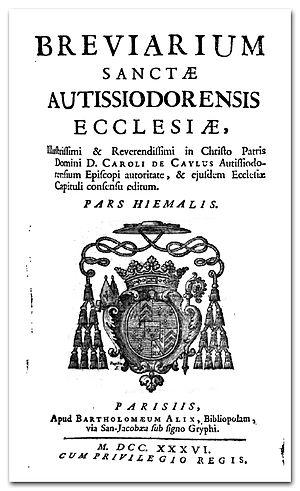
Bréviaire du diocèse d'Auxerre (1736)
Charles de Caylus, né le 20 avril 1669 à Paris, mort le 3 avril 1754 près d'Auxerre, et un homme d'Église français des XVIIᵉ et XVIIIᵉ siècles. Il est évêque d'Auxerre de 1704 jusqu'à sa mort, à l'âge de 85 ans. Exilé dans son diocèse pendant un temps pour ses opinions jansénistes, il le transforme profondément et en fait un bastion du jansénisme.